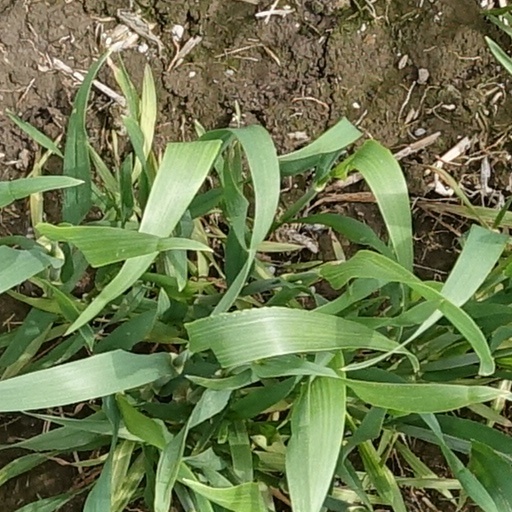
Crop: wheat